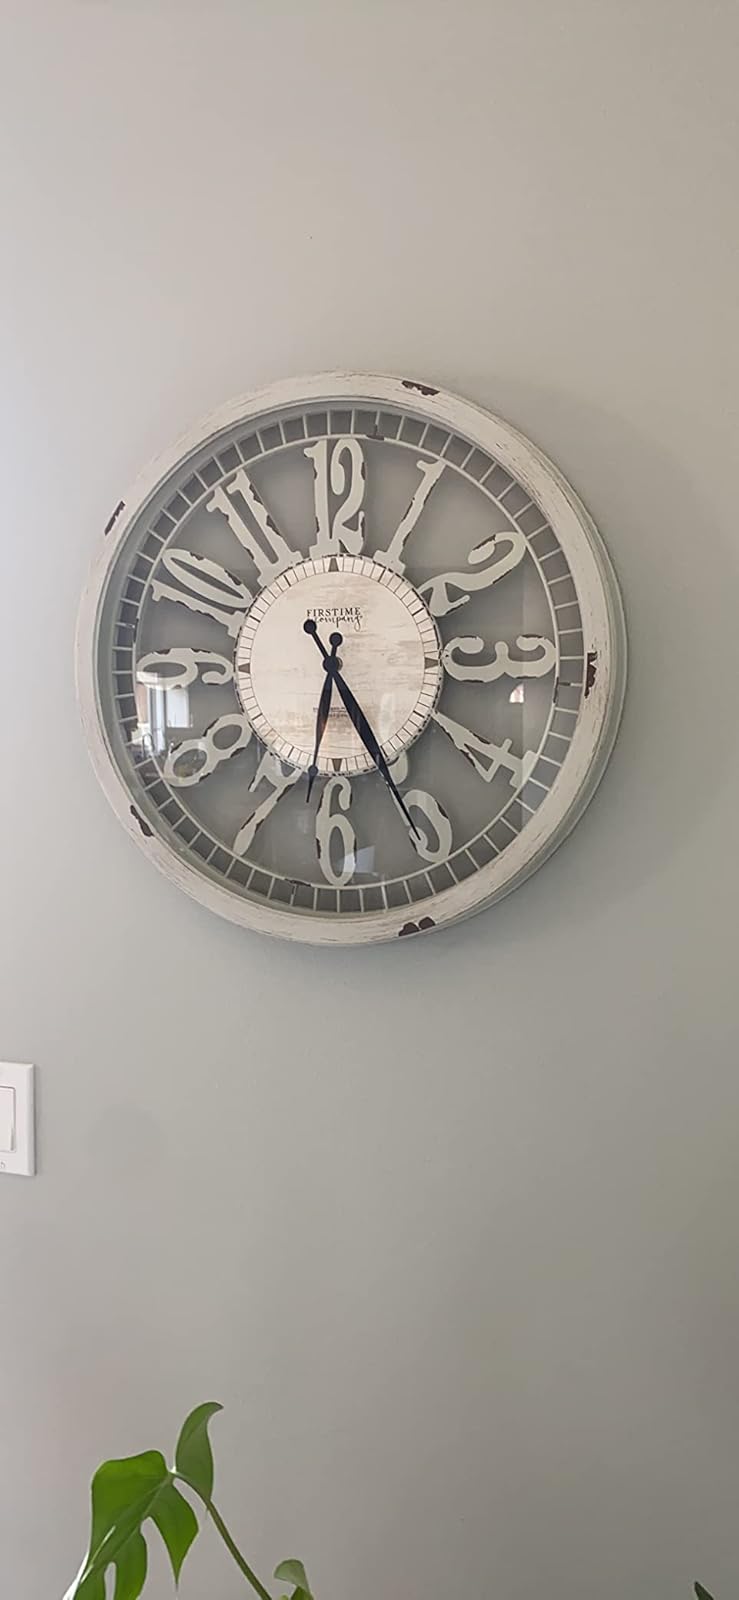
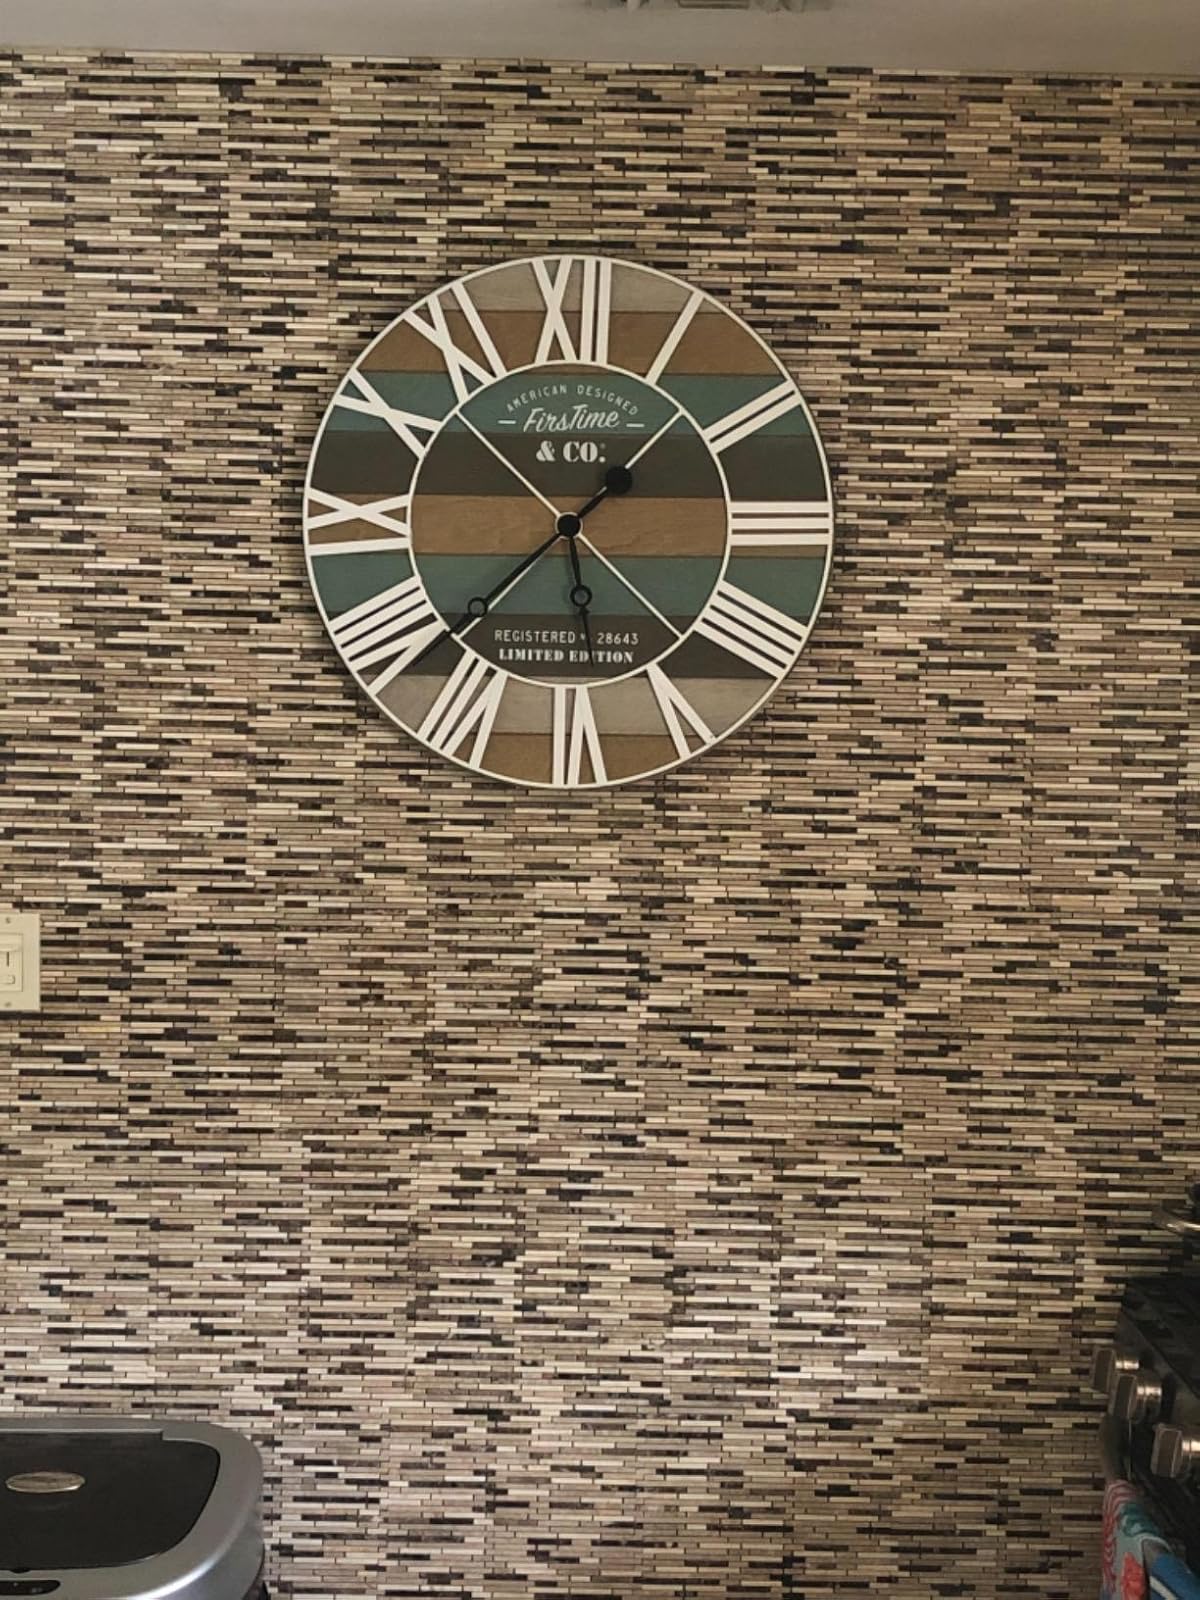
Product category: clock
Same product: no